List of birds of Wallis and Futuna

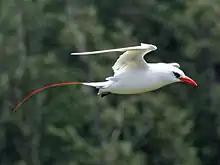
Red-tailed tropicbird

Order: PhaethontiformesFamily: Phaethontidae